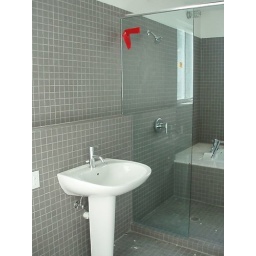
shower glass installed in master bath